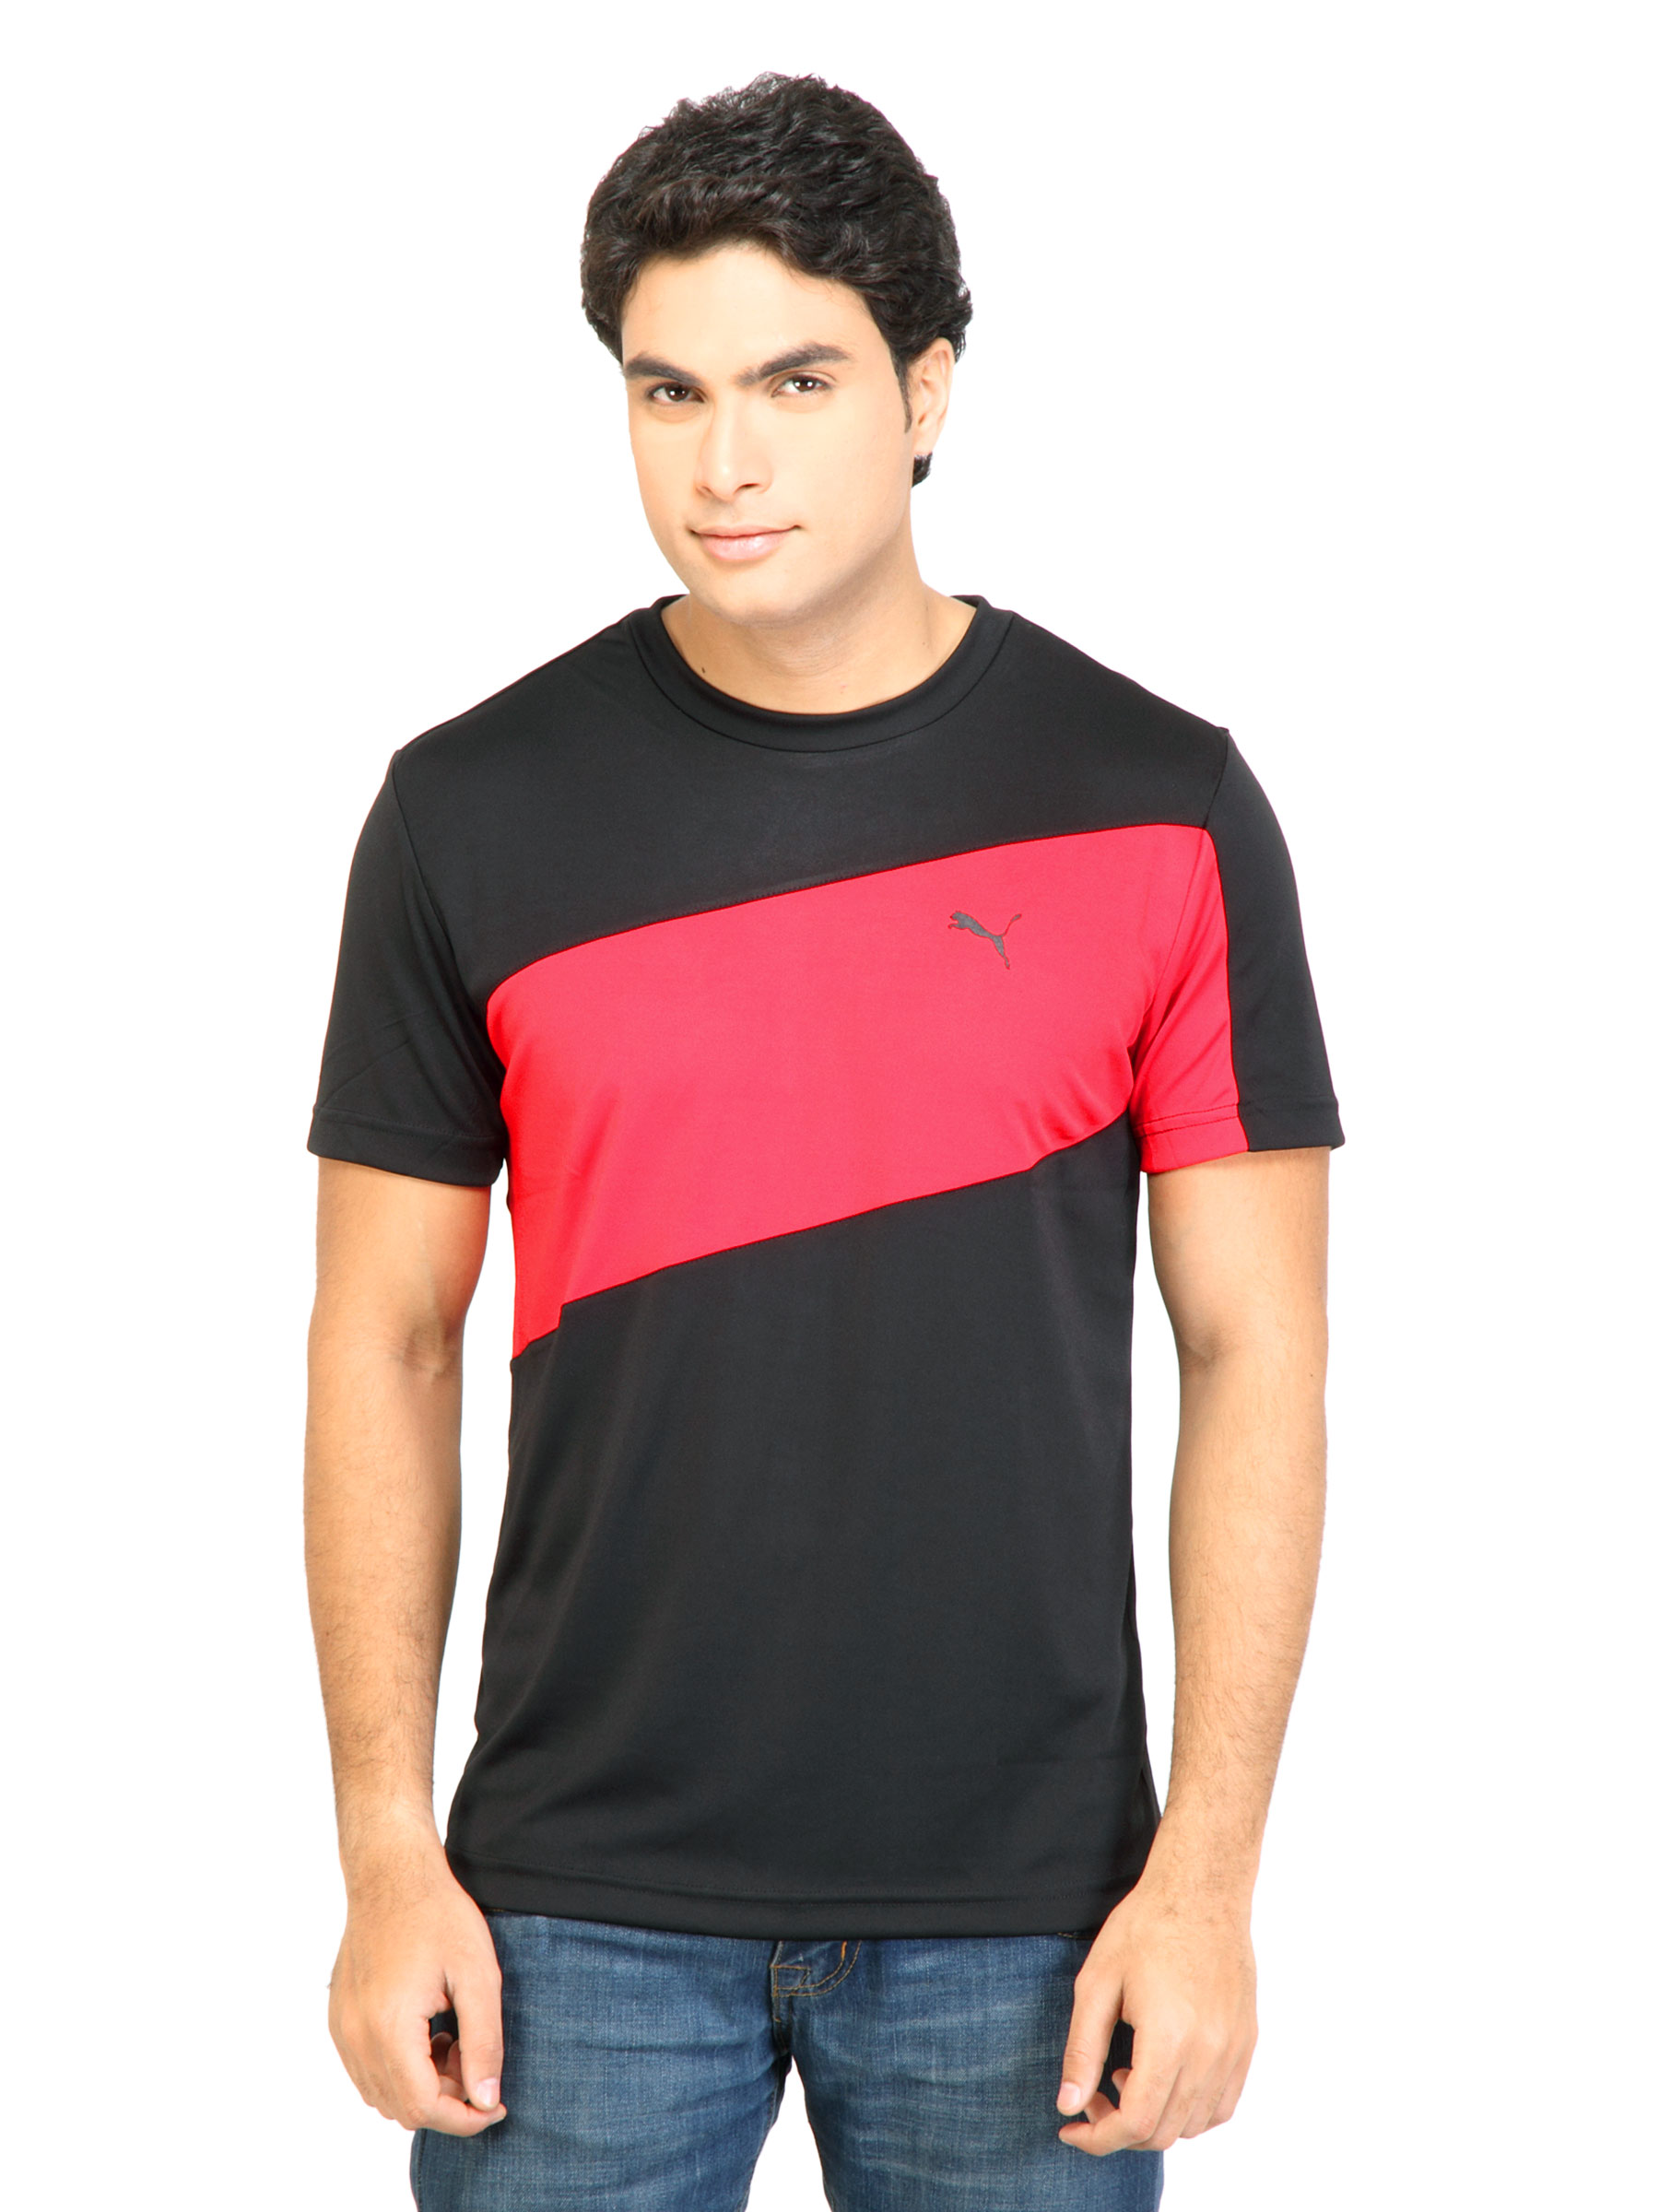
Puma Men Team SS Black Tshirts
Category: Apparel / Topwear / Tshirts
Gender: Men
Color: Black
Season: Fall 2011
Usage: Sports